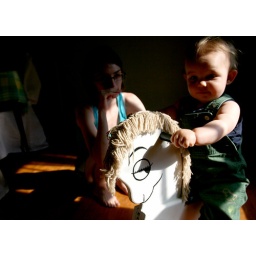
Hunter rides the family rocking horse at our house in Mattoon, Illinois June 23, 2009. (Jay Grabiec)